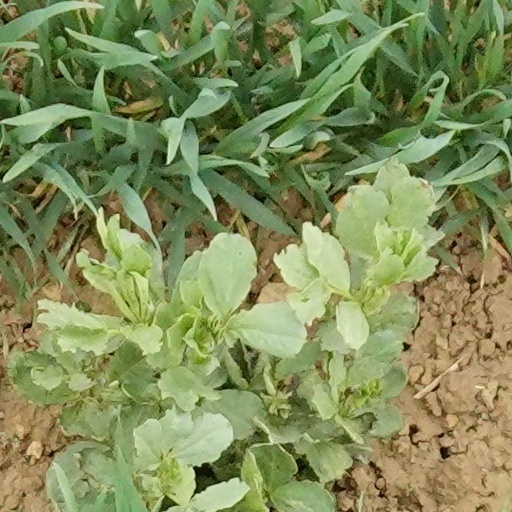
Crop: wheat